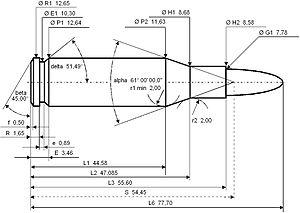
La munition Gewehrpatronen Ordonnanz 1911 ou Cartouche 11 pour fusil est une cartouche militaire développée uniquement pour l'armée suisse, on ne trouve ce type de calibre qu'en Suisse. Déclarée d'ordonnance en 1911 et introduite dès 1912 avec le fusil suisse d'infanterie 1911 elle sera remplacée par la GP90 avec l'introduction du fusil d'assaut 90. La production militaire de la GP11 cessera en 1994 avec le lot nᵒ 349-94, elle reste toutefois produite par plusieurs fabricants au niveau civil. Les cartouches et leurs composants furent produits dans les fabriques de munitions de Thoune, d'Altdorf et de Dornach. La fabrique fédérale de munitions fut construite à Thoune en 1861 et agrandie en 1867 sous la dénomination « Eidgenossisches Feuerwerker-Laboratorium » et transformé en 1874 en « Eidgenössische Munitions-Fabrik ». La fabrique d'Altdorf ne sera construite qu'en 1938.